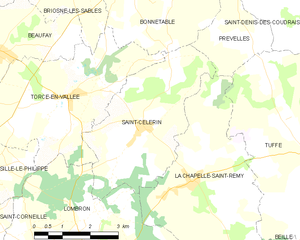
Carte des communes françaises